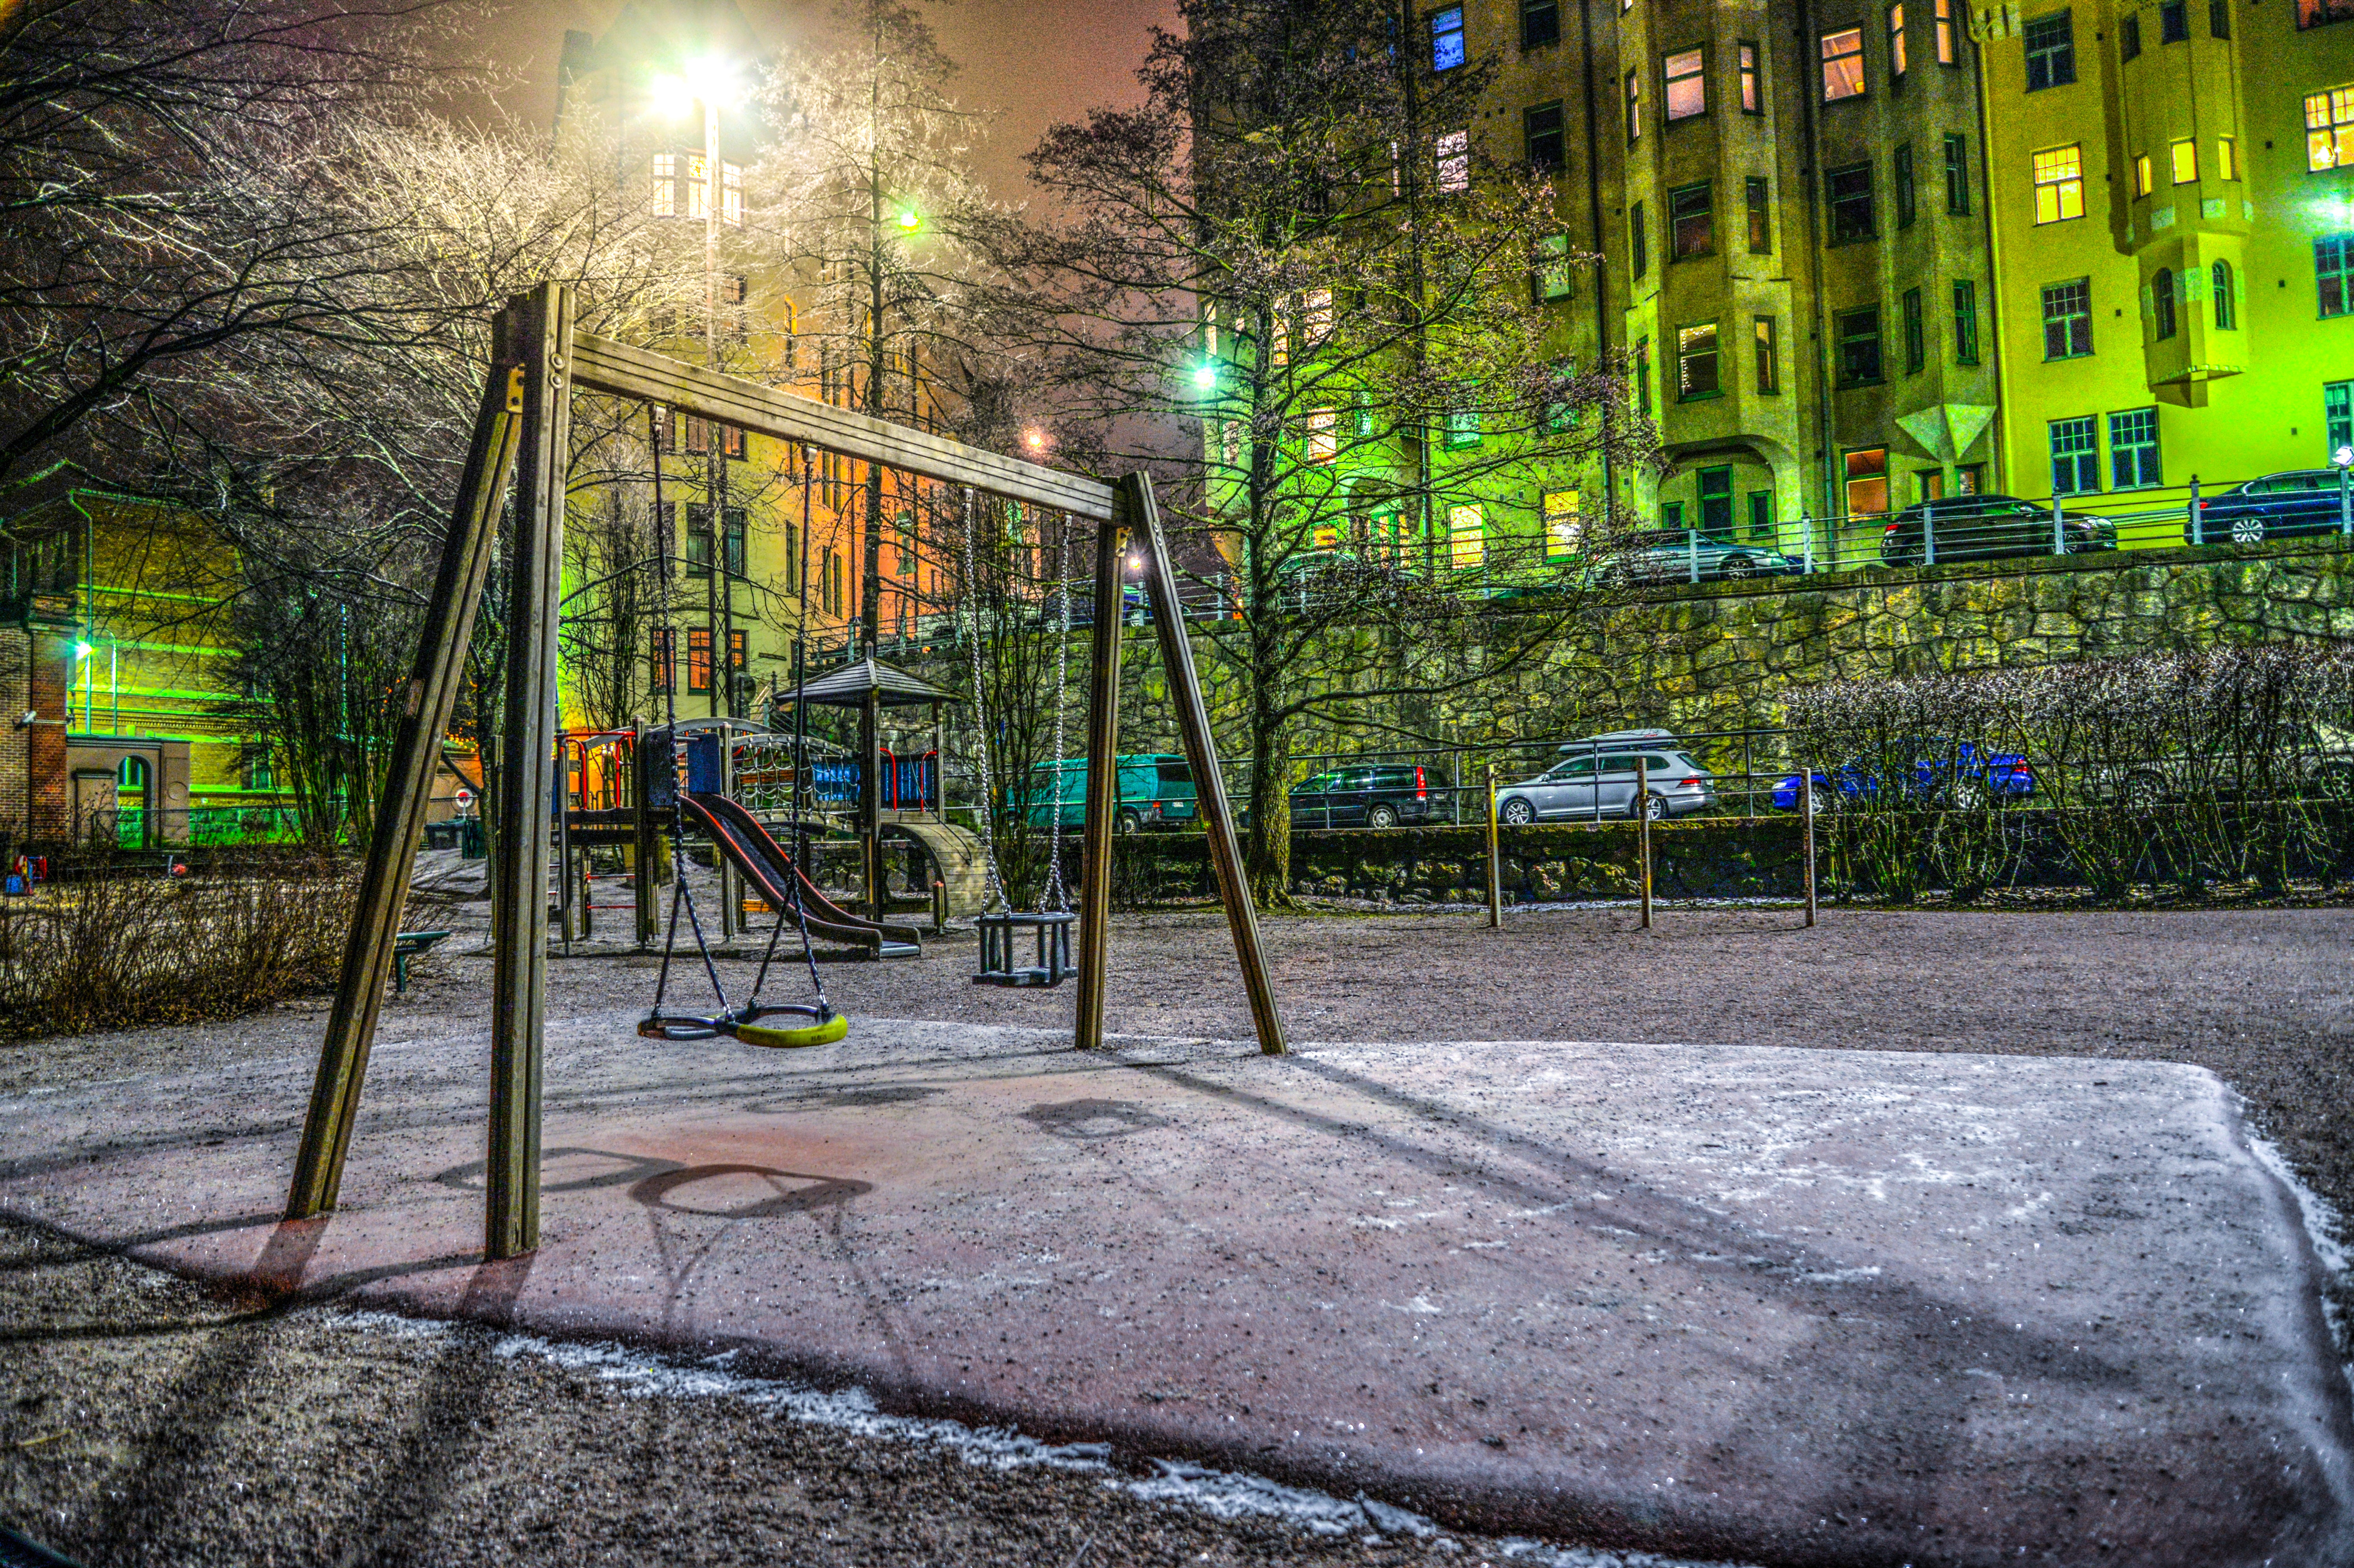
swing, playground, green, public space, urban area, outdoor play equipment, night, light, human settlement, tree, city, sky, grass, architecture, neighbourhood, street, sunlight, park, road surface, evening, Colorfulness, leisure, building, house, street light